St. Mary's General Hospital (Passaic, New Jersey)

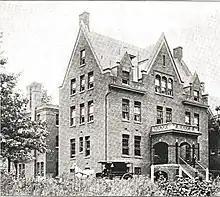
Original General Hospital complex. on the site of the current St. Mary's campus.

Passaic General Hospital, later known as The General Hospital Center at Passaic, was located at 350 Boulevard (St. Mary's present location). Passaic General's specialty was cardiology, renowned for its Eastern Heart Institute and for pioneering the first open heart surgery in the state. It opened on November 1, 1897, despite thin financing. The hospital grounds were donated for the purpose by descendants of the Aycrigg family.